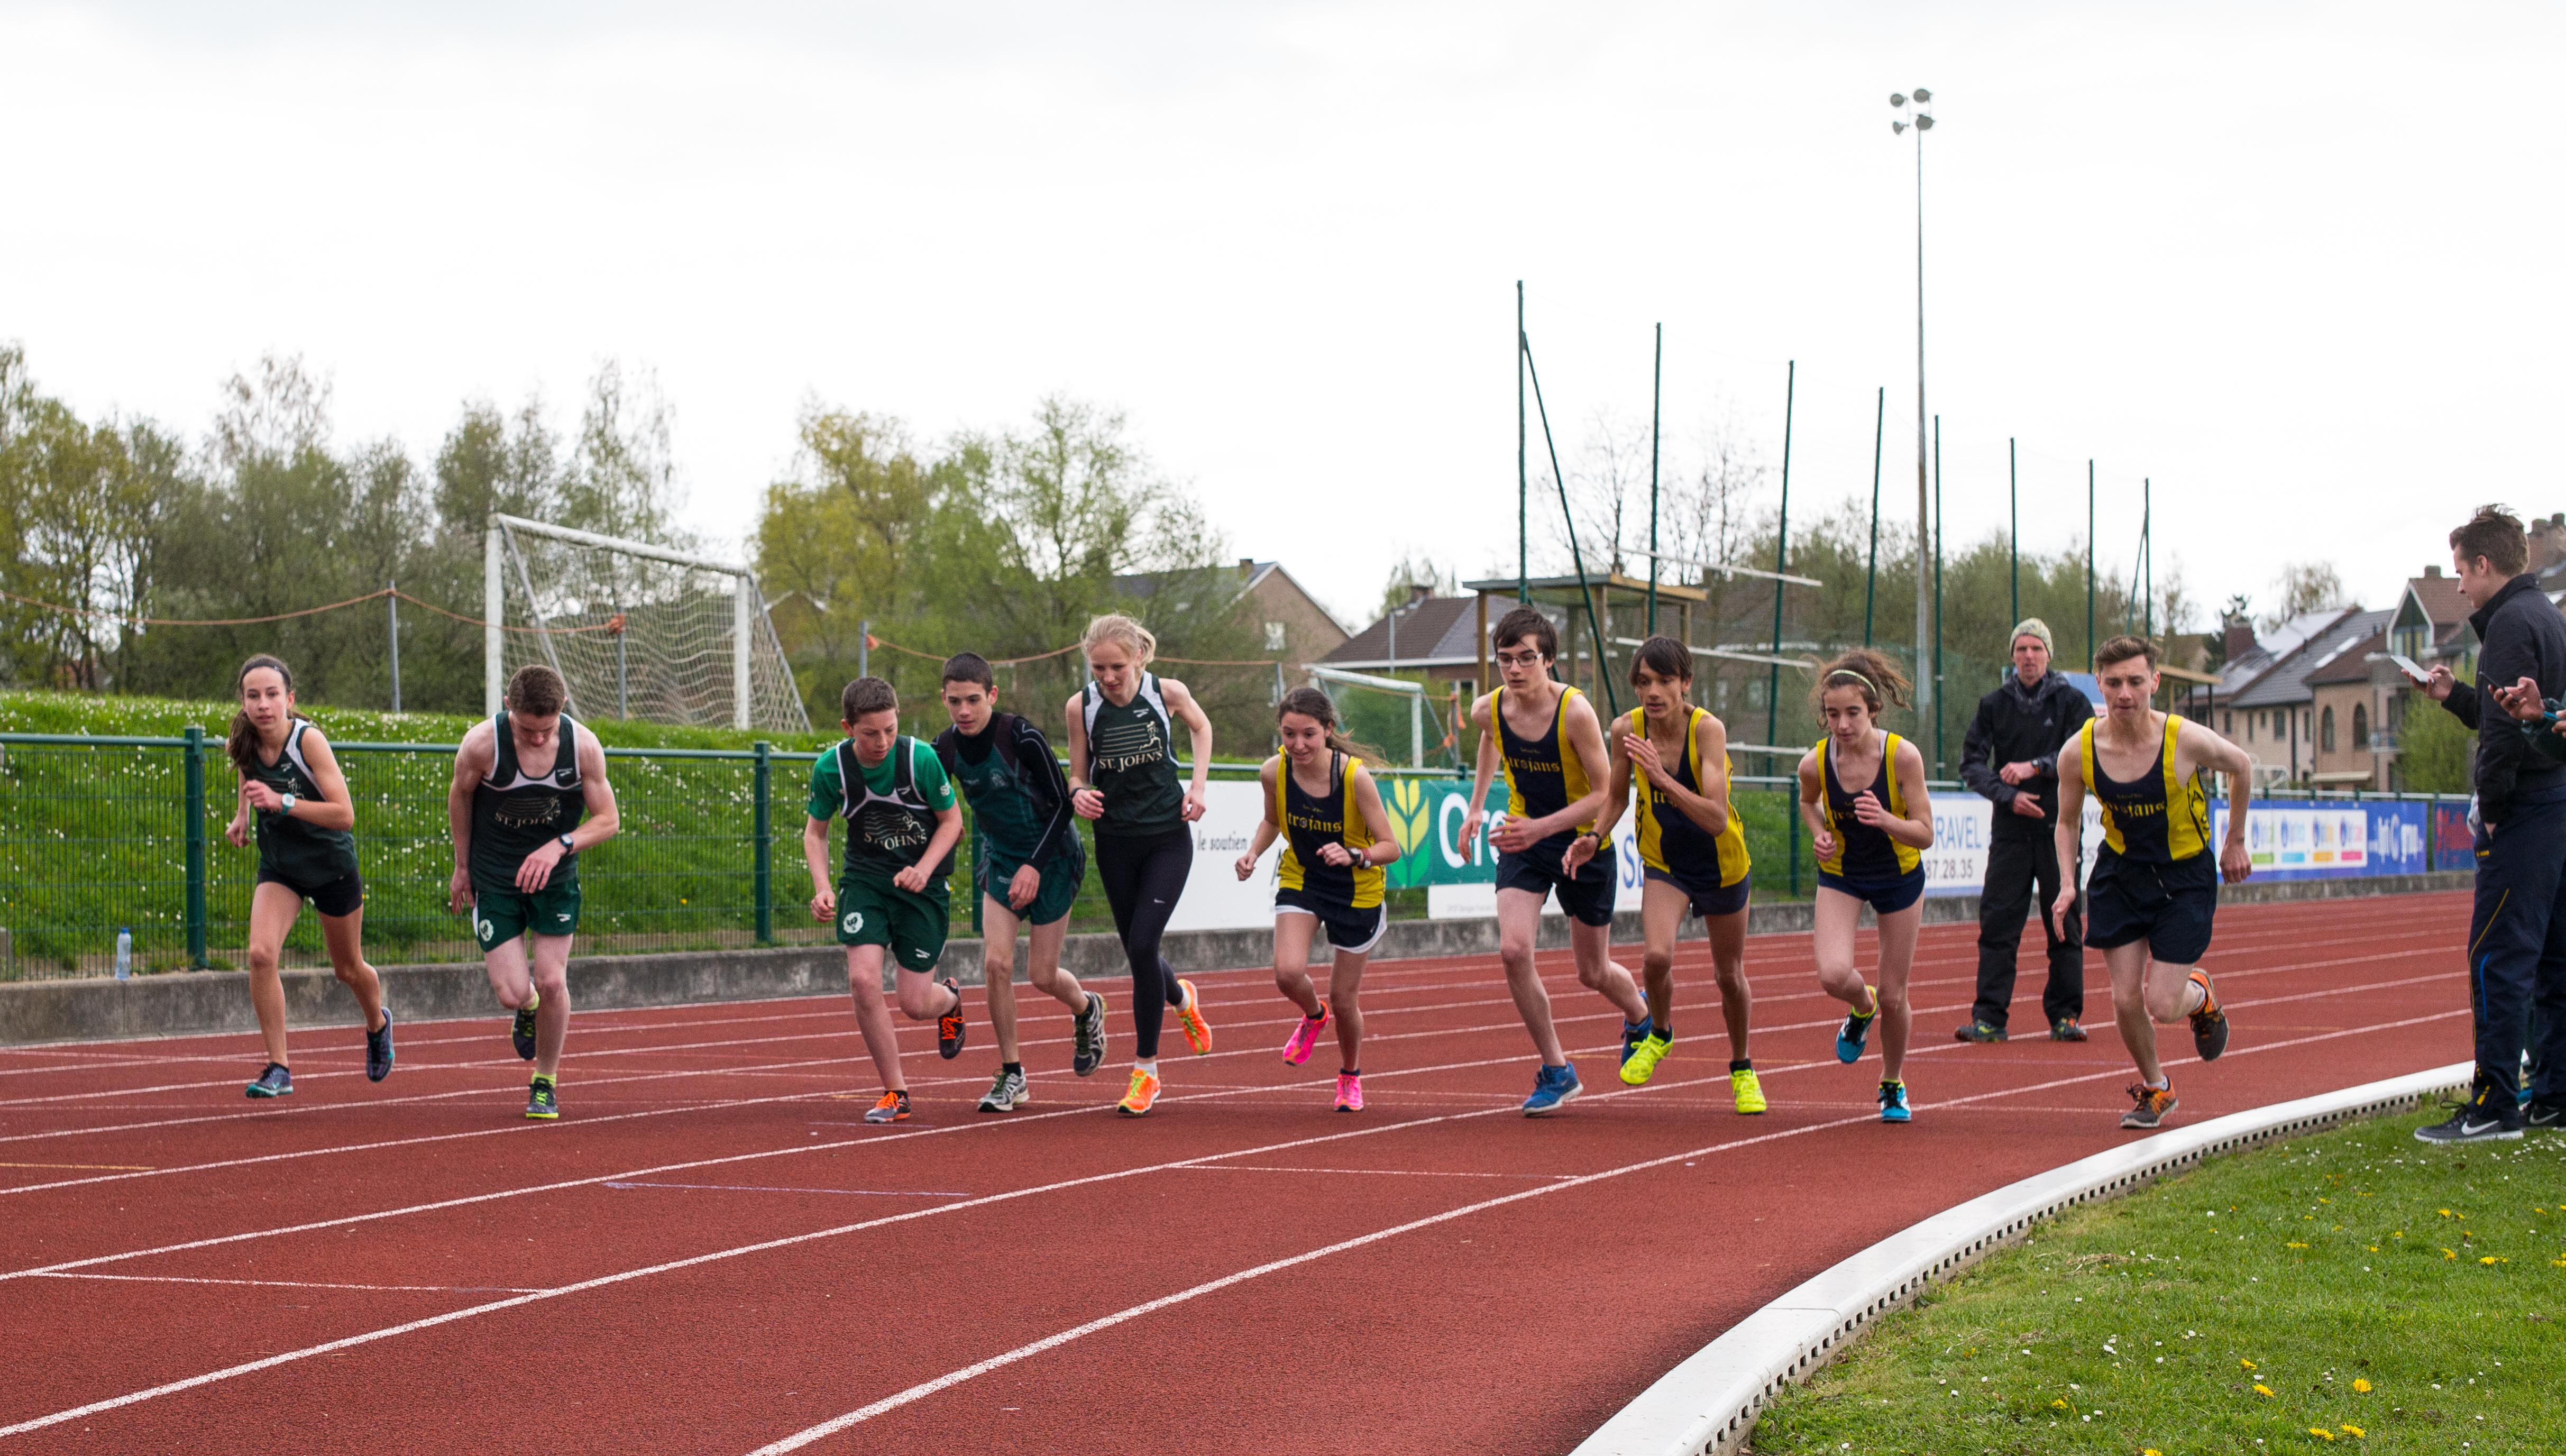
track, sport, field, running, run, spring, high, runner, ash, belgium, 2016, race, competition, hague, international, girls, brussels, m, american, team, sports, boys, 50, school, st, runners, johns, endurance, leica, 240, summilux, athlete, athletics, athletes, meet, waterloo, sprint, human action, duathlon, track and field athletics, heptathlon, middle distance running, 800 metres, 4 100 metres relay